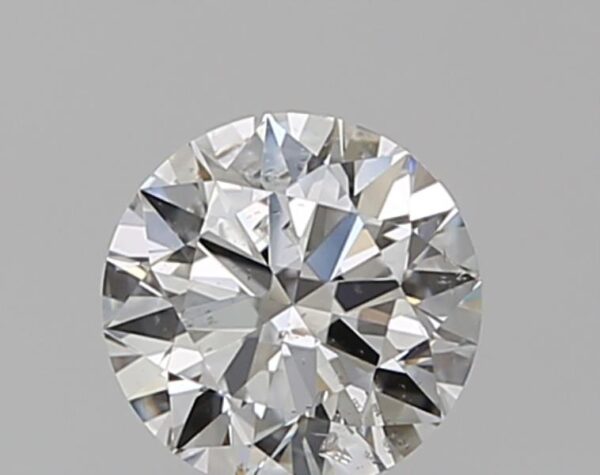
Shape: round
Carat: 0.5
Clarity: SI2
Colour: G
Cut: EX
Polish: EX
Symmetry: VG
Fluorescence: N
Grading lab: GIA
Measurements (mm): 5.1 x 5.12 x 3.11